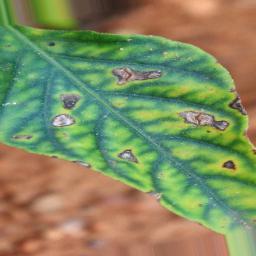
Label: nutritional